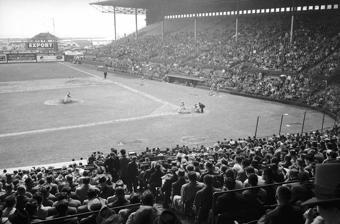
Building: Maple Leaf Stadium
Country: Canada
Year built: 1926
Former baseball stadium in Toronto, Canada Maple Leaf Stadium Maple Leaf Stadium Location Bathurst Street and Lake Shore Boulevard West Owner Lol Solman , Jack Kent Cooke Operator Lol Solman , Jack Kent Cooke Capacity approx 23,500 Surface Grass Construction Broke ground 1925 Opened 1926 Closed 1967 Demolished 1968 Construction cost approx. CA$750,000 ($12.8 million in 2023 dollars) Architect Chapman, Oxley & Bishop Tenants Toronto Maple Leafs baseball club (1926-1967) Toronto Rifles football (1965) Maple Leaf Stadium was a jewel box-style baseball stadium in Toronto, Ontario , Canada, located at the foot of Bathurst Street on the south side of Lake Shore Boulevard (formerly Fleet Street). It was built in 1926 by Lol Solman for his Toronto Maple Leafs baseball team of the International League . Previously, the Maple Leafs had played at Hanlan's Point Stadium . It continued to be the home of the Leafs for 42 seasons, until the team left town following the 1967 season. The stadium was demolished in 1968. Fans often referred to the stadium as the "Fleet Street Flats". History In 1925, the Maple Leafs acquired land at the foot of Bathurst Street on new land that had been in-filled from the lake by the Toronto Harbour Commission . Maple Leaf Stadium was designed by architects Chapman, Oxley and Bishop . Initial plans were for a 30,000 seat venue for baseball, football, and other sports. Construction was financed by the team and the Commission was to own the stadium. Construction was initially budgeted at $300,000 but was completed for $750,000. The opening game was held on April 29, 1926, with the Maple Leafs rallying to defeat the Reading Keystones in extra innings before a rain-soaked crowd of 12,781. Toronto mayor Thomas Foster threw out the first pitch, caught by former mayor Thomas Church . Games were held only during the day until 1934 when lights for night games were installed. In 1951, the Maple Leafs were sold to Jack Kent Cooke . Cooke spent $57,000 to refurbish the stadium. During the 1950s, attendance at games surged as Cooke promoted the games heavily on his radio station, CKEY , and the team gave away prizes to attendees. Twice, the team had better attendance than major-league teams. On November 8, 1926, Maple Leaf Stadium was the site of the first professional American football game to be played outside the United States, a 28-0 victory for the New York Yankees over the Los Angeles Wildcats , both of the first American Football League . Estimated attendance for the game was 10,000. The Toronto Rifles of the Continental Football League played at the venue for their first season in 1965. In the early 1960s, Cooke tried to persuade Toronto city council a new stadium was needed to attract a major league team, though the City of Toronto government was unwilling to shoulder the costs. Cooke, who had moved to the United States in 1960, sold the Maple Leafs in 1964. The Maple Leafs were sold again in 1967 and transferred to Louisville, Kentucky . By that time, the stadium was estimated to need $250,000 worth of repairs. The final home game, on September 4, 1967, drew a paid attendance of 802. After the Maple Leafs left, the stadium was considered to be a safety hazard and demolition began within a few months into 1968. The site is currently occupied by apartment buildings. The adjacent Little Norway Park includes a ball field. The site was part of the 1976 Toronto Olympic bid, which would have seen a domed stadium built and be part of a larger ‘Harbour City’ concept.  Toronto lost out as a candidate city to Montreal in 1968, canceling any plans for a stadium on the site. International League Governors' Cup Finals at Maple Leaf Stadium Year Champion Score Runner-up 1934 Toronto Maple Leafs 4–1 Rochester Red Wings 1943 Syracuse Chiefs 4–2 Toronto Maple Leafs 1955 Rochester Red Wings 4–0 Toronto Maple Leafs 1956 Rochester Red Wings 4–3 Toronto Maple Leafs 1958 Montreal Royals 4–1 Toronto Maple Leafs 1960 Toronto Maple Leafs 4–1 Rochester Red Wings 1965 Toronto Maple Leafs 4–1 Columbus Jets 1966 Toronto Maple Leafs 4–1 Richmond Braves Junior World Series at Maple Leaf Stadium Year Champion Score Runner-up 1926 Toronto Maple Leafs 5–0 Louisville Colonels 1934 Columbus Red Birds 5–4 Toronto Maple Leafs 1960 Louisville Colonels 4–2 Toronto Maple Leafs Photo gallery Original Design Third Base Line - 1960 Post Card See also Exhibition Stadium Hanlan's Point Stadium Rogers Centre Sunlight Park References